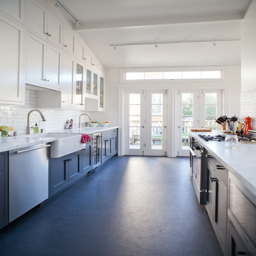
the monochromatic palette really works .